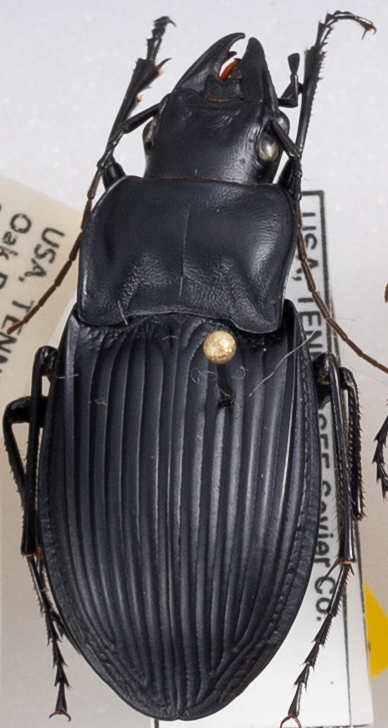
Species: Dicaelus dilatatus
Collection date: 2019-04-30
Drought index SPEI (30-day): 1.13
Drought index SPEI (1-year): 2.09
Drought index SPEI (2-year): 2.09